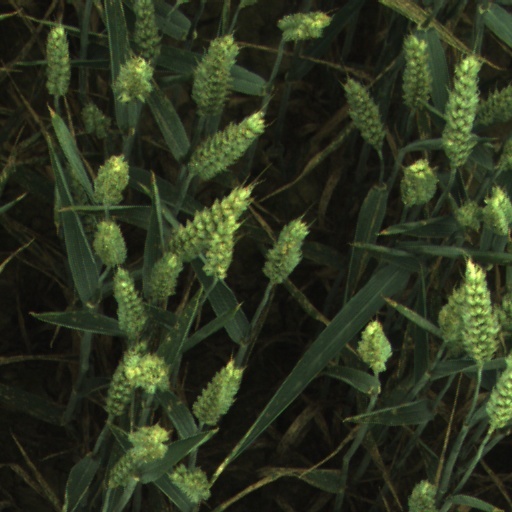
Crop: wheat